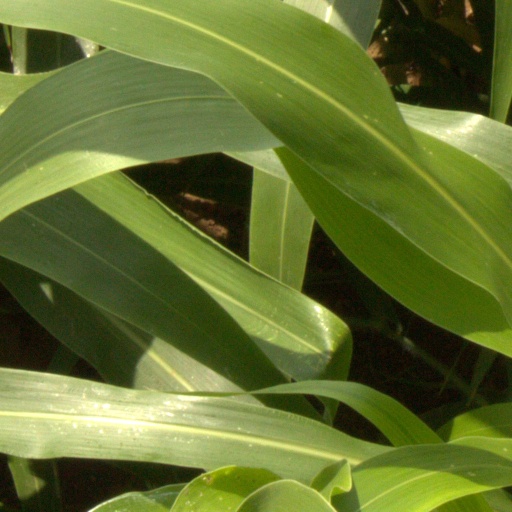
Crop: sorghum